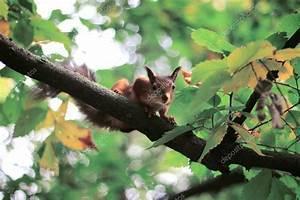
squirrel